List of Dynamo Dresden players

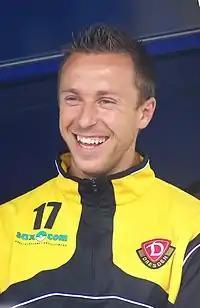
Lars Jungnickel played for Dynamo as a forward from 1999–2001, and returned to the club from 2007 to 2013, playing as a midfielder

As one of the leading clubs in East Germany, Dynamo Dresden provided 36 East German internationals, including the country's second most-capped player, Hans-Jürgen Dörner, and its joint second top scorer, Hans-Jürgen Kreische. Kreische and Siegmar Wätzlich were in East Germany's squad for their only World Cup appearance (1974), while twelve Dynamo players won Olympic medals, including six gold medallists in 1976. After German reunification a number of Dynamo players went on to represent the Germany national team, including Jens Jeremies, Ulf Kirsten, Olaf Marschall and Alexander Zickler. Dynamo have also seen internationals from other nations, including Australia (Joshua Kennedy and Mark Schwarzer), the Czech Republic (Ivo Ulich and Tomas Votava), Slovenia (Klemen Lavrič and Miran Pavlin) and Sweden (Johnny Ekström).